Nazim Erdem

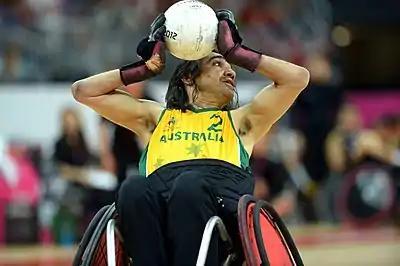

Classified as a 0.5-point player, Erdem began playing wheelchair rugby in 1992. He first played for the Victorian wheelchair rugby team in 1994, and first played for the national team, the Australian Steelers, in the 1998 World Wheelchair Rugby Championships.